Eastern barn owl

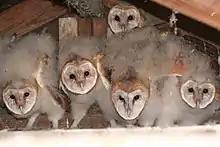
Brood prior to fledging, beginning to shed their nestling down

Like most owls, the barn owl is nocturnal, relying on its acute sense of hearing when hunting in complete darkness. It often becomes active shortly before dusk and can sometimes be seen during the day when relocating from one roosting site to another. On various Pacific Islands and perhaps elsewhere, it sometimes hunts by day. This practice may depend on whether the owl is mobbed by other birds if it emerges in daylight.